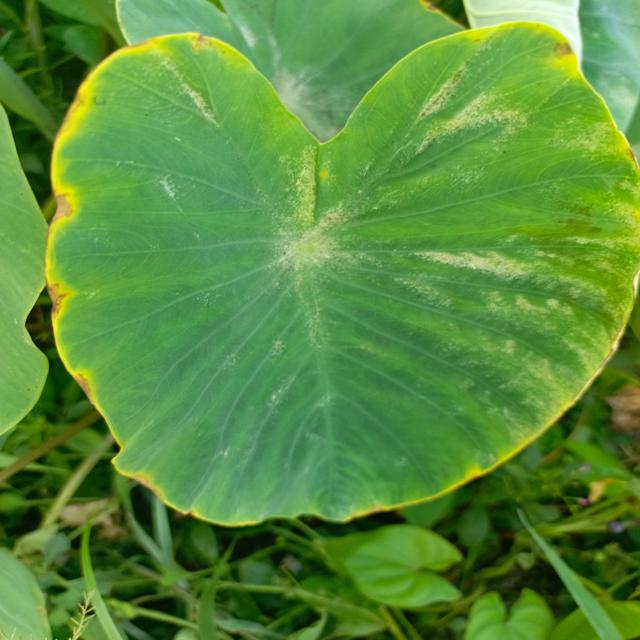
Label: Mid_Blight